Finnerty Gardens

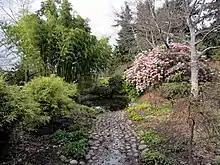
The Finnerty Gardens at the University of Victoria, Victoria, BC, Canada.

Finnerty Gardens is a public woodland garden located on and maintained by the University of Victoria in Victoria, British Columbia, Canada. Its main feature is the sizeable collection of rhododendrons artfully arranged throughout the 2.7 hectare (6.5 acre) site. There are 500 variations of rhododendrons and rhododendron hybrids on the grounds, in addition to 1,600 trees and shrubs, mostly of native varieties. There are numerous paths and benches throughout the garden winding through and around three ponds located on the site.